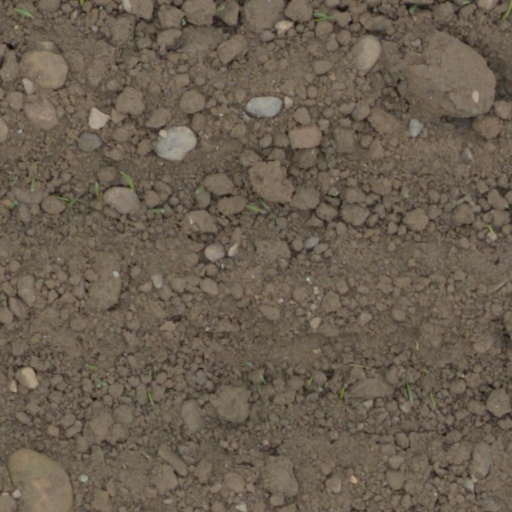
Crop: wheat